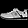
Label: Sneaker